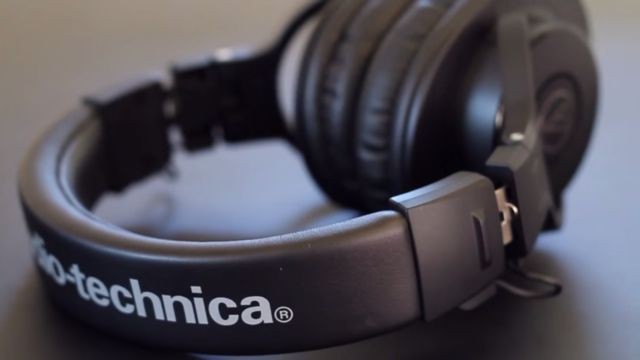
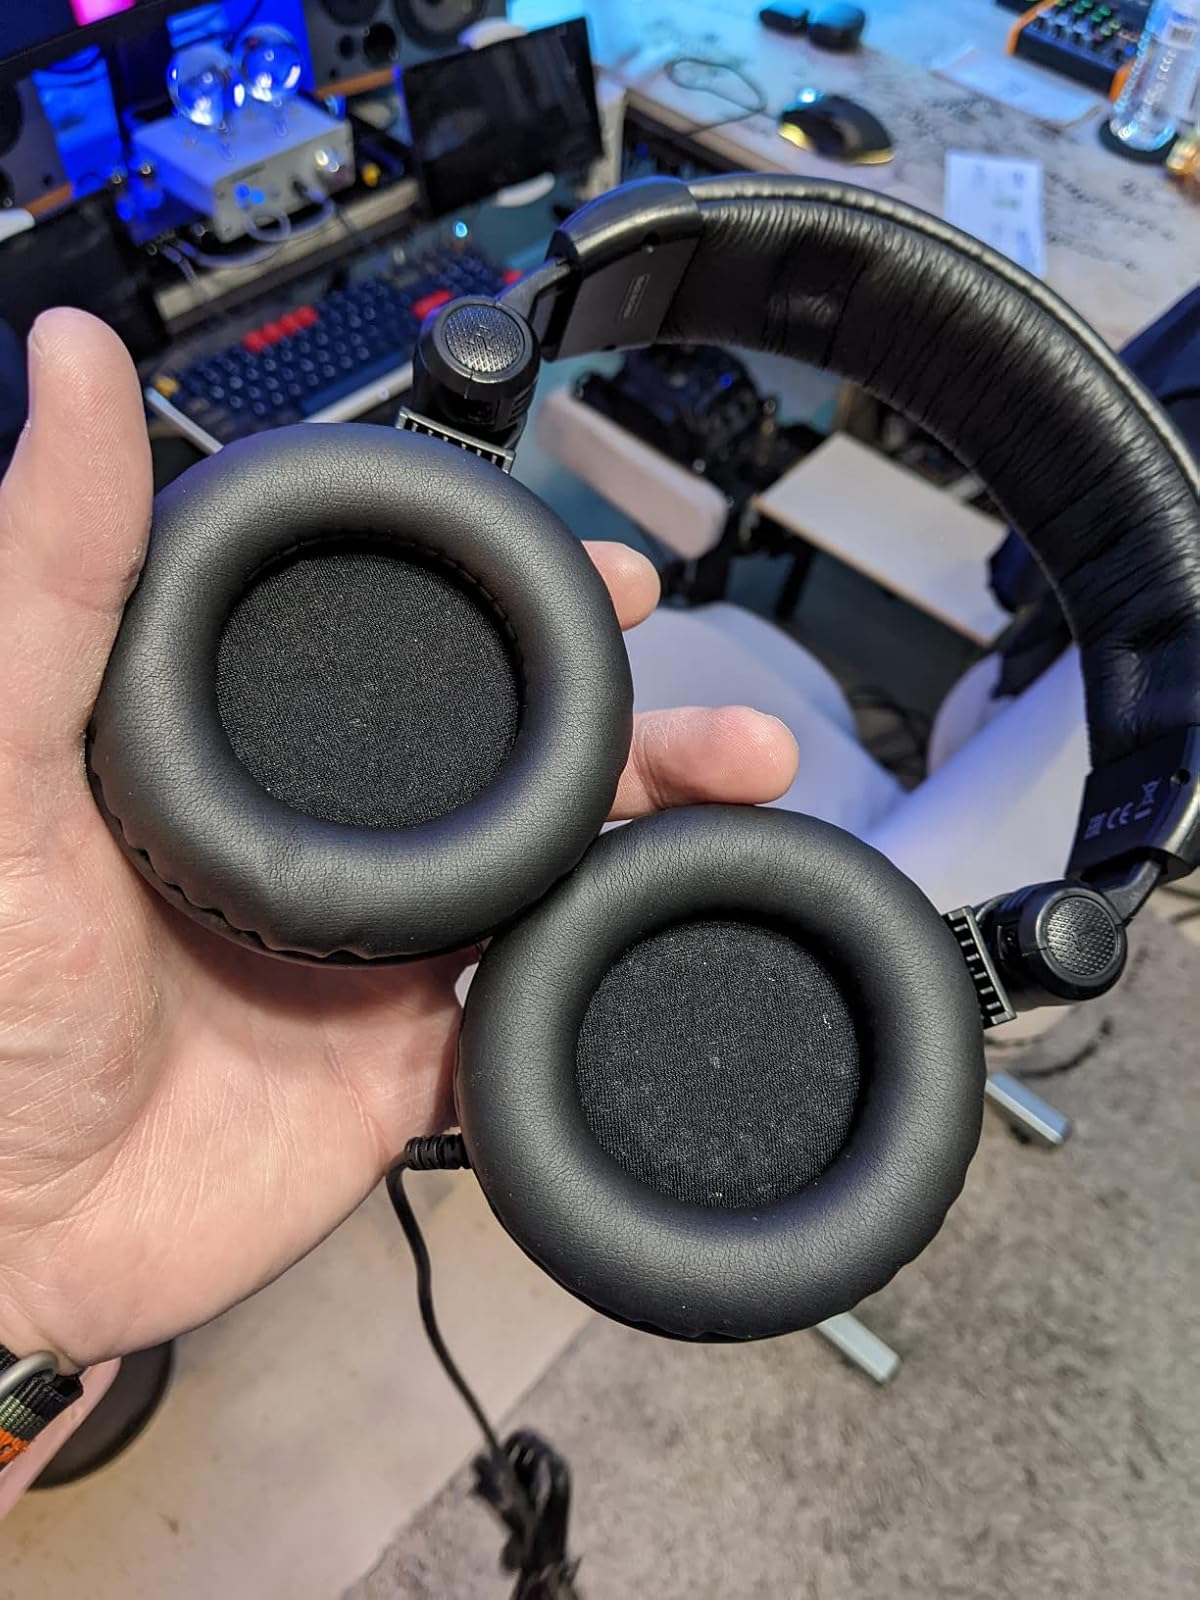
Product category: headphones
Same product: no